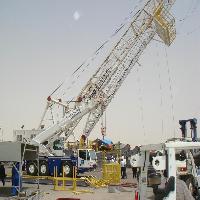
Weather: cloudy or overcast